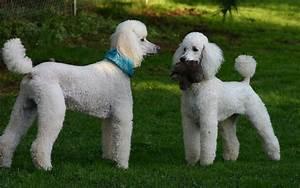
dog